Martinus Sieveking

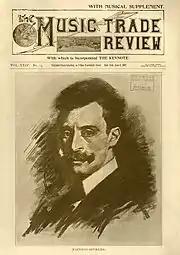
A sketch of Martinus Sieveking by Leonardus Nardus on the cover of Music Trade Review Magazine, June 5, 1897, published in New York City

He returned to the United States for a brief concert tour in the winter of 1895, arriving in New York City on October 21, 1895, aboard the "La Champagne" departing from Havre, Norway. He gave a celebrated concert in Boston with the Boston Symphony Orchestra on December 7, 1895, where he played again Saint-Saëns Piano Concerto No. 2. His reception amounted to an ovation. Enthusiasm run to such a height that at the first concert, the pianist had seven recalls, and at the second, eight.